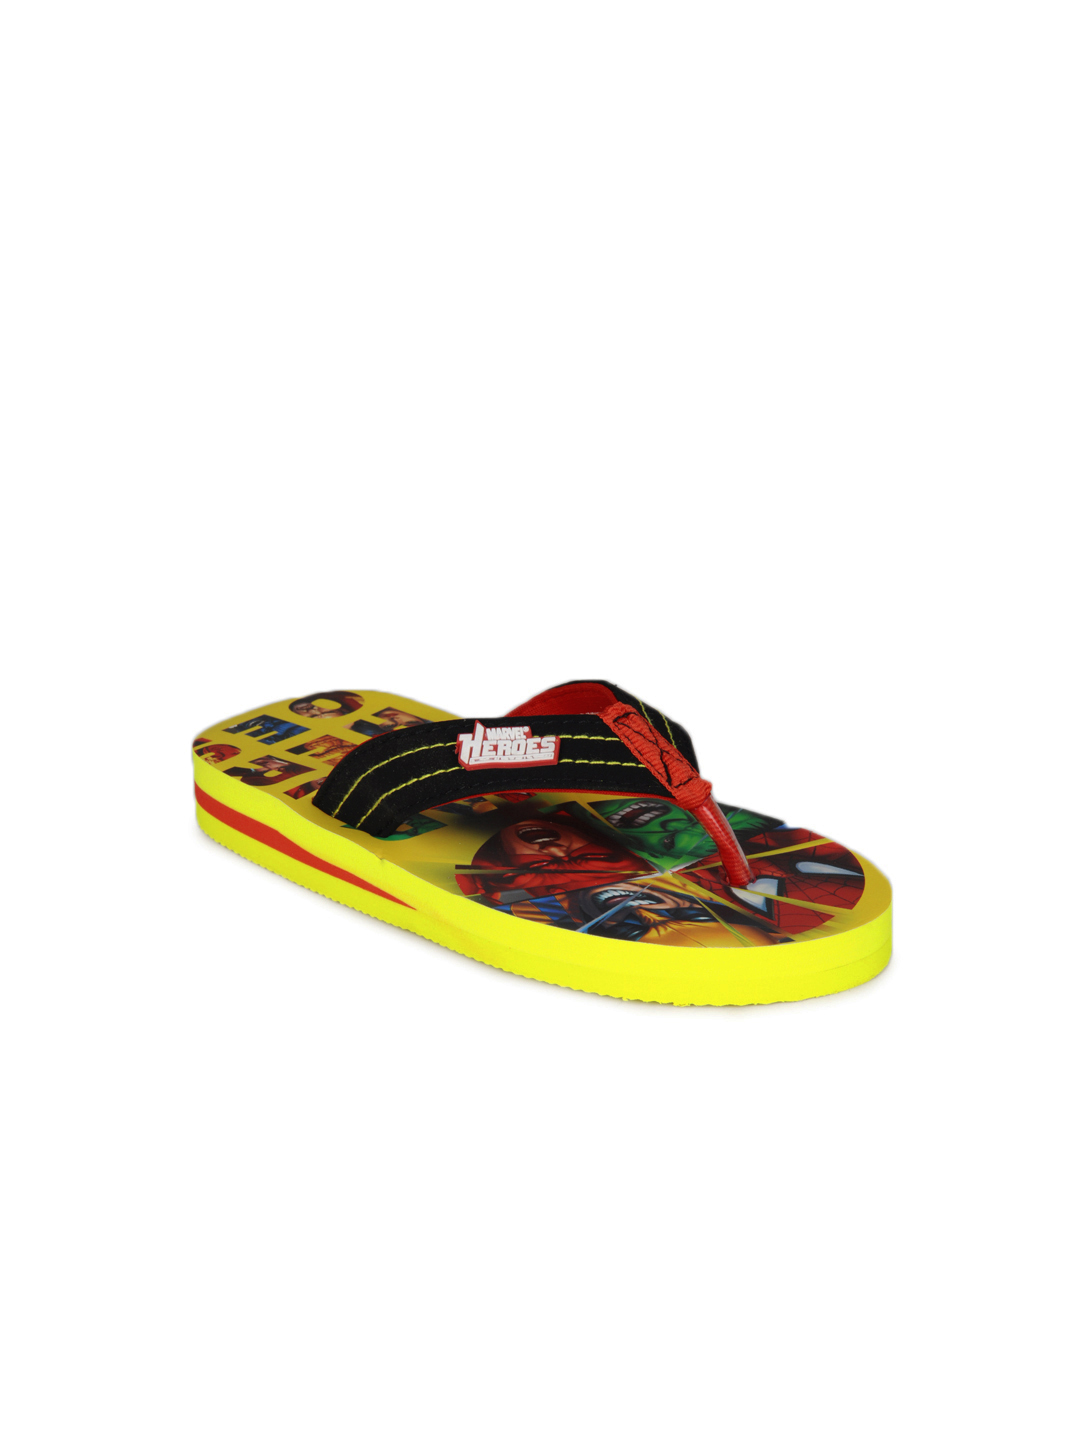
Marvel Boys Yellow Flip Flops
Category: Footwear / Flip Flops / Flip Flops
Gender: Boys
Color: Yellow
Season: Fall 2012
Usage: Casual